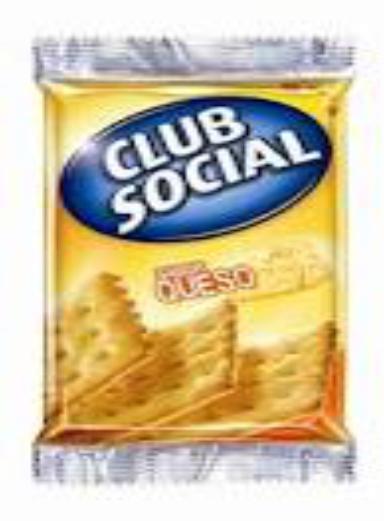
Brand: Club Social
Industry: Food